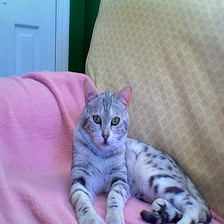
Species: cat
Breed: Egyptian Mau